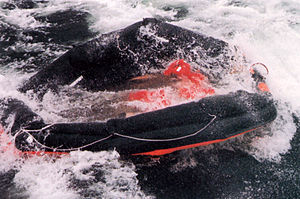
Estonia / Forliset
En af Estonias redningsflåder med bunden i vejret.
M/F Estonia var en bilfærge bygget i 1979 på værftet Jos. L. Meyer i Papenburg i Tyskland.